Congenital diaphragmatic hernia

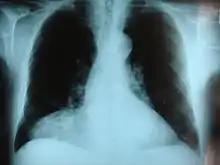
Morgagni hernia seen on a chest radiograph.

Congenital diaphragmatic hernia (CDH) is a birth defect of the diaphragm. The most common type of CDH is a Bochdalek hernia; other types include Morgagni hernia, diaphragm eventration and central tendon defects of the diaphragm. Malformation of the diaphragm allows the abdominal organs to push into the chest cavity, hindering proper lung formation.